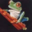
Label: frog